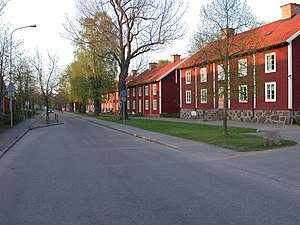
Motala / Galleri
Motala er en by i Östergötland län, Sverige. Byen har 29.798 indbyggere og har borgmestersædet for Motala kommune. Byen bliver anset for at være hovedstaden på Göta-kanalen.